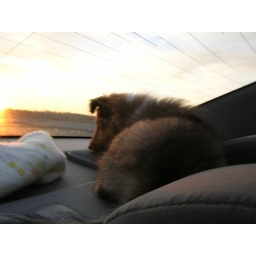
Riley sleeping in the car